Manhattan Regional Airport

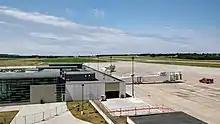
A photo taken from the air traffic control tower showing the layout of the terminal ramp area and both passenger boarding bridges in the new terminal

The FBO facility, next to the passenger terminal, is occupied by Kansas Air Center, which has been operating at the Manhattan airport since May 1989. It is a full service FBO, providing fuel, charter service, flight instruction, aircraft rental and management services.